National highways of India

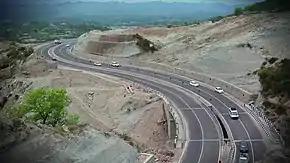
Entrance of National Highway 44, the longest National Highway in India (from Srinagar to Kanyakumari)

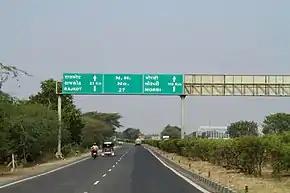
National Highway 27 in Gujarat

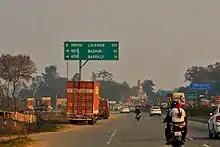
A section of National Highway 24 in Bareilly, Uttar Pradesh

India has of national highways as of March 2022 compared to 101,011 km in FY 2013–14. In July 2023, Union Road Transport and Highways Minister Nitin Gadkari said total length of the national highways in the country increased by about "59%" in the last nine years.